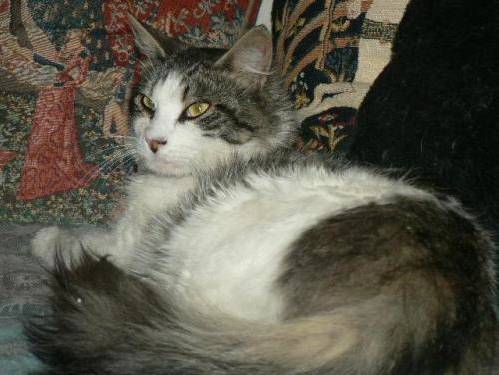
Label: cat